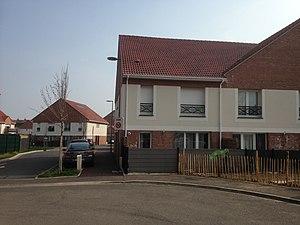
Houplines est une commune française située dans le département du Nord, en région Hauts-de-France. Elle fait partie de la Métropole européenne de Lille.